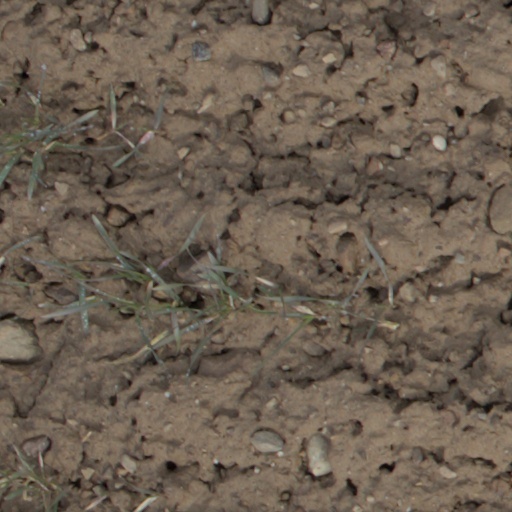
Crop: wheat